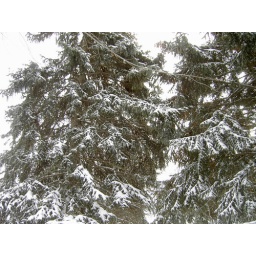
Looking up into our pine trees in front.